Conservation and restoration of clocks

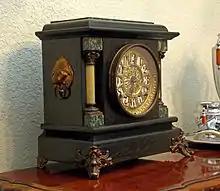
The "serpentine" and "stone" of the pillars on this Seth Thomas black mantel clock are made of celluloid glued to wood.

Exposure to improper lighting, humidity, water, or solvents may cause chemical deterioration in plastics resulting in reactions such as "a white powder 'blooming' on the surface of an object, discoloration, distortion of the object's shape and strong indicator smells of vinegar, or mothballs," crazing, cracks, acid deposits, and sticky surface textures.